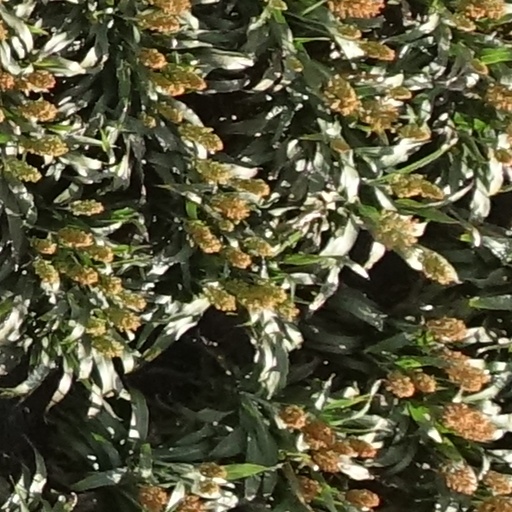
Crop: sorghum